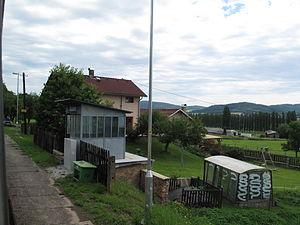
Spáňov est une commune du district de Domažlice, dans la région de Plzeň, en République tchèque. Sa population s'élevait à 188 habitants en 2017.